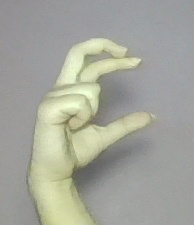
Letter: thal